Emperor Takakura

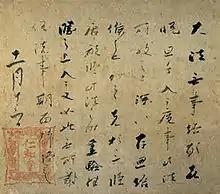
Only extant letter by Emperor Takakura

Soon after the birth of Emperor Takakura's son, Prince Tokihito, he was pressured to abdicate. The one-year-old infant would become Emperor Antoku.